Rambhau Mhalgi Prabodhini

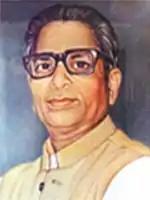
Rambhau Mhalgi

RMP government leadership training mission was implemented first at the behest of parliamentarian Rambhau Mhalgi. Mhalgi was influenced by RSS thinker and BJP leader Deendayal Upadhyaya, who had conceived the idea of a learning establishment for government leadership aspirants and current government leaders of India. In 1982, Pramod Mahajan, senior BJP leader, opened Rambhau Mhalgi Prabodhini at Keshav Srushti campus at Uttan village, near Bhayandar.